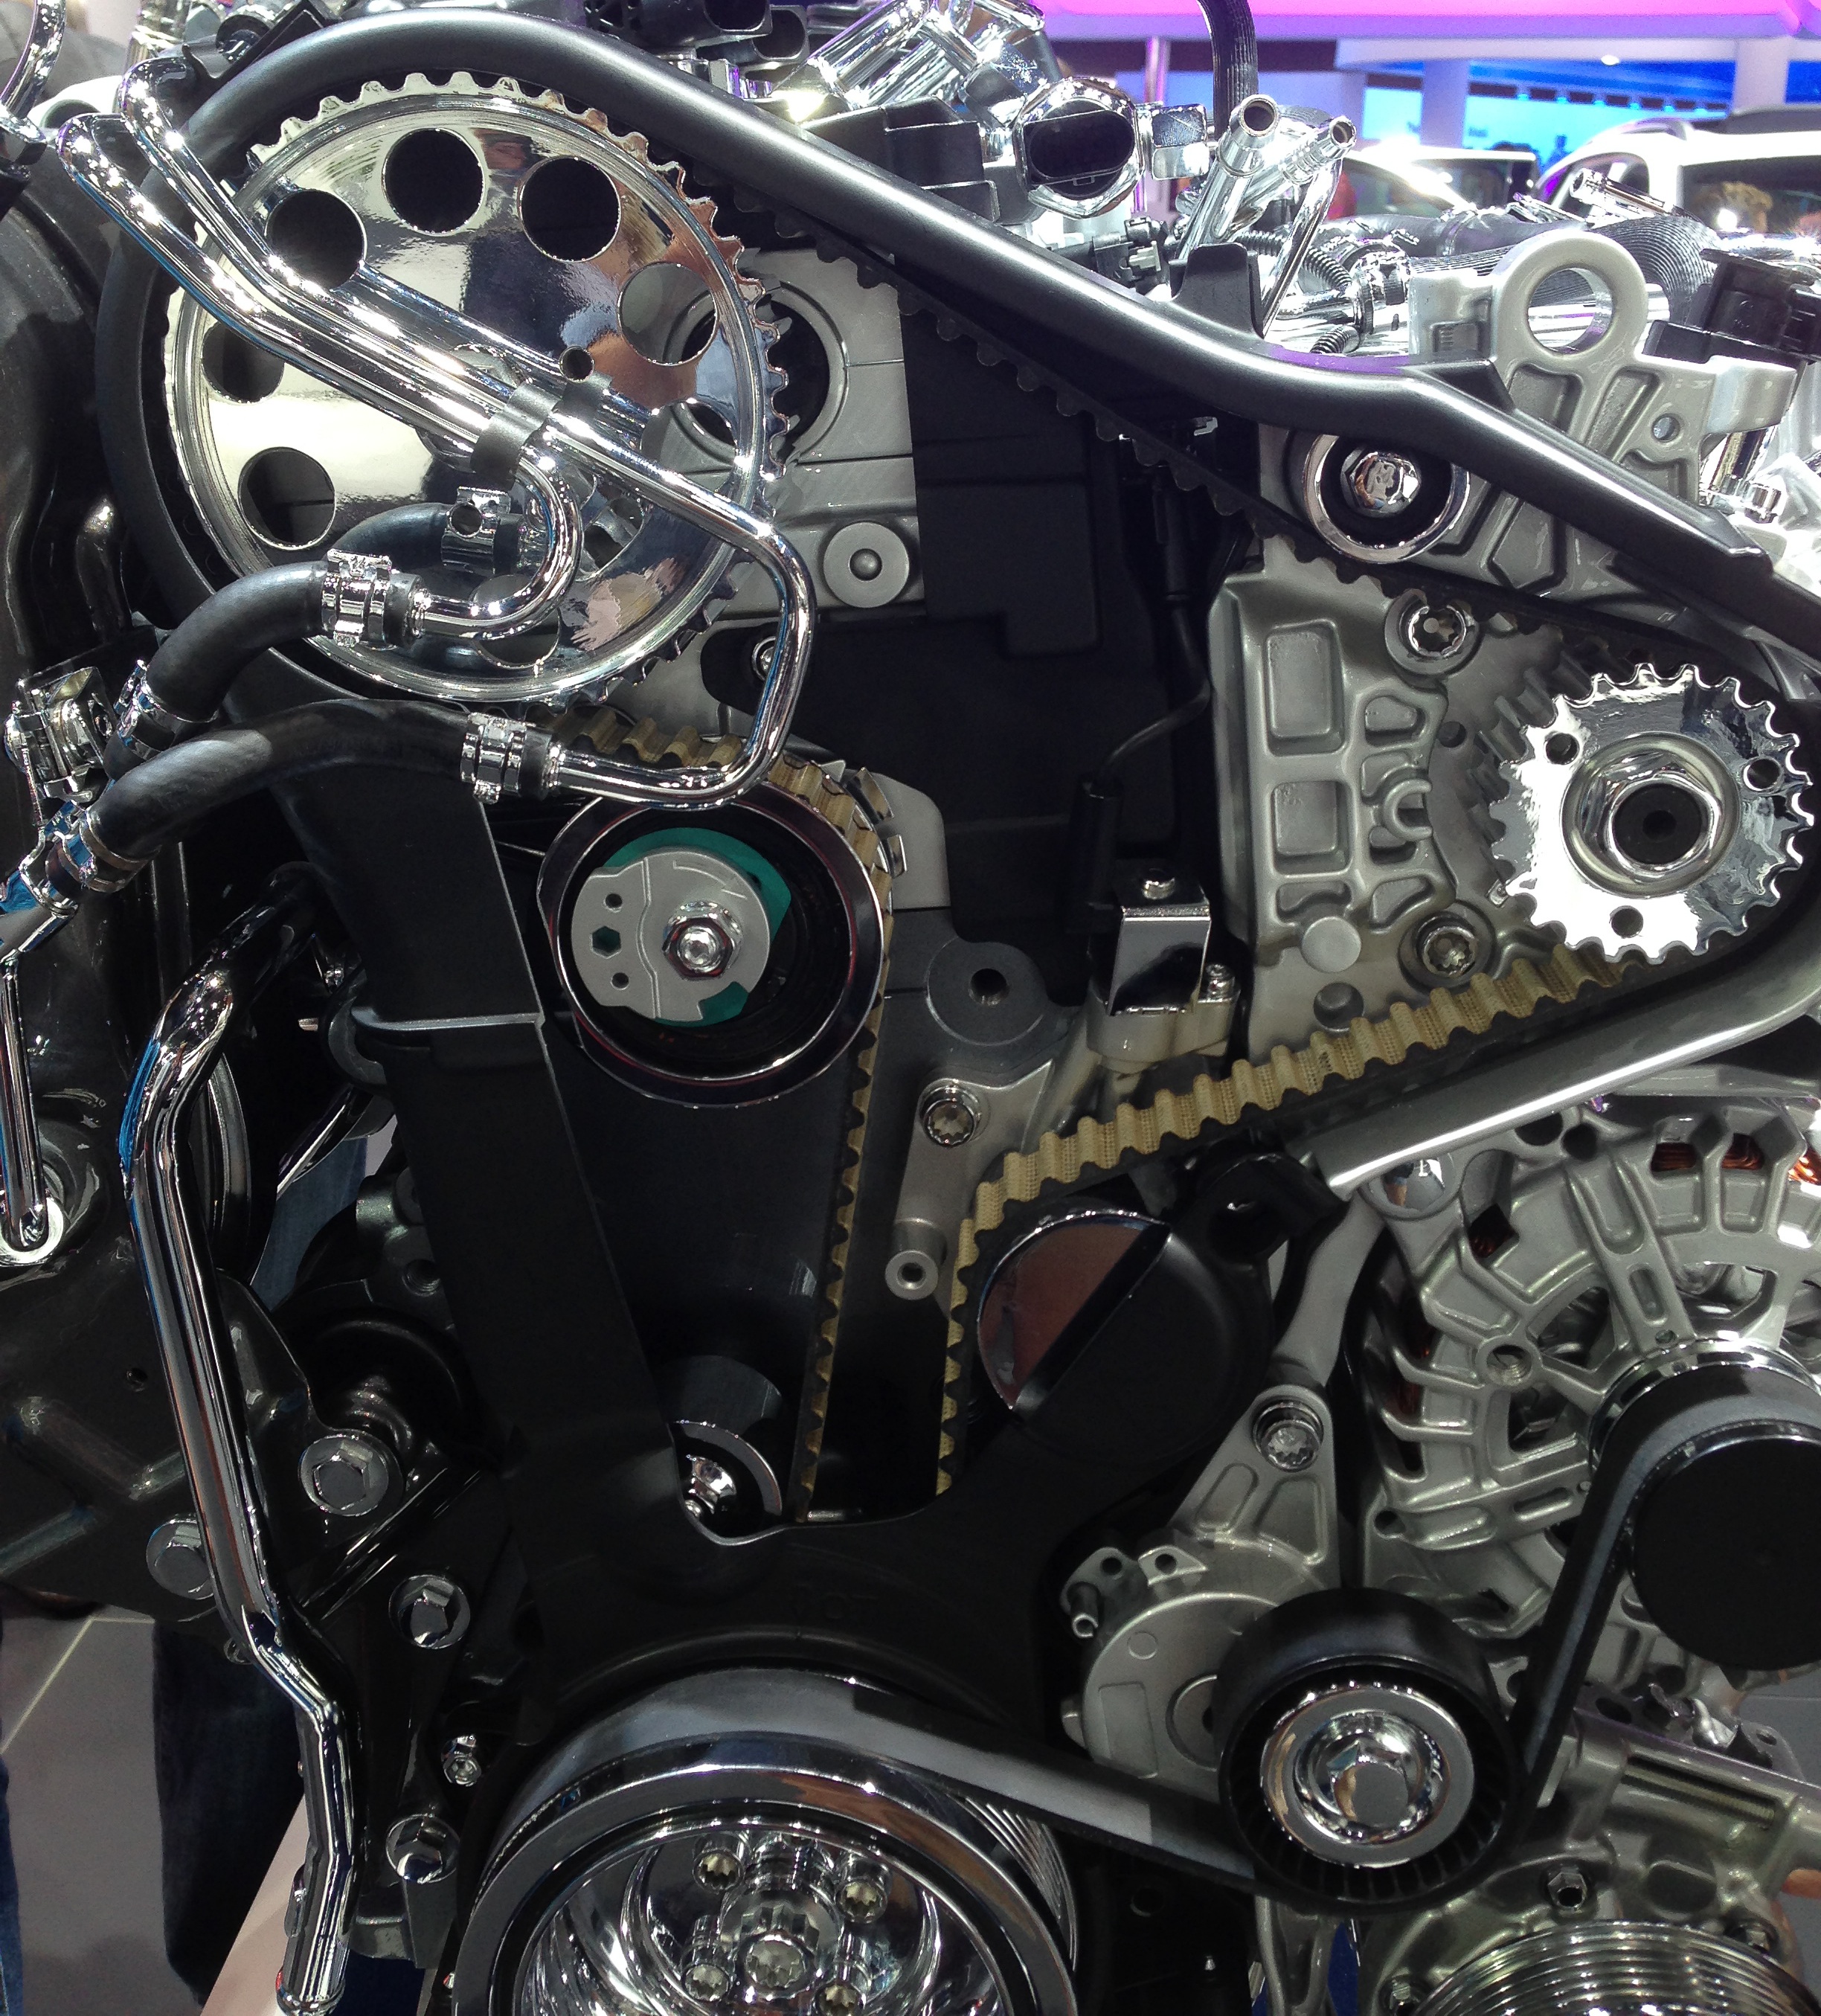
car, wheel, automobile, window, vehicle, motorcycle, engine, rim, chopper, cruiser, land vehicle, mechanical parts, automobile make, automotive exterior, aircraft engine, automotive engine part